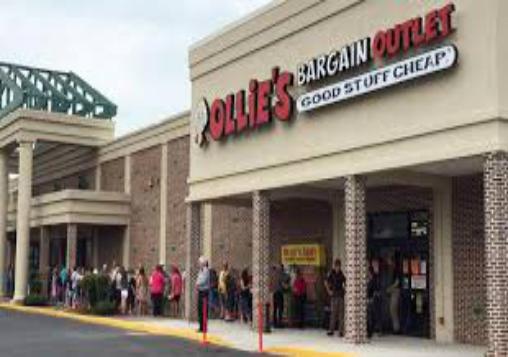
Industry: Others